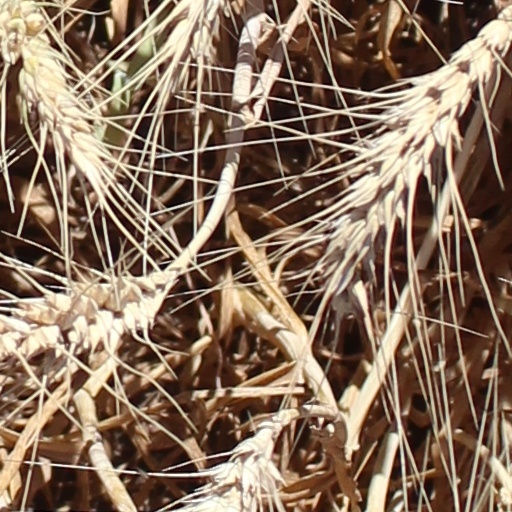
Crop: wheat